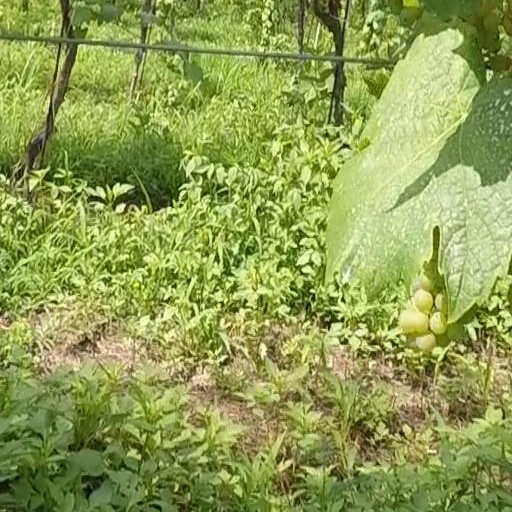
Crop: grape